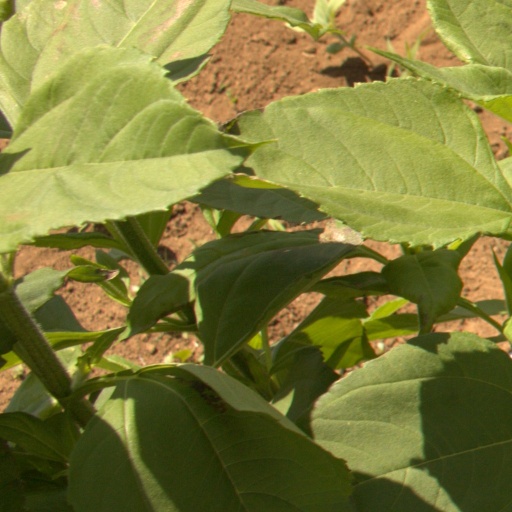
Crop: Jerusalem artichoke